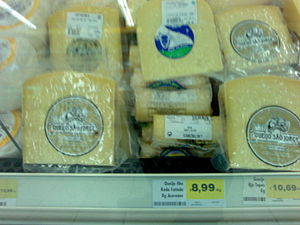
Queijo São Jorge / Eksterne henvisninger
São Jorge ost
Queijo São Jorge eller São Jorge ost er en hård ost fra øen São Jorge, i Azorerne, Portugal. Den er lavet af komælk. São Jorge ost har status af en BOB fra Europa-Kommissionen.